Idea Vilariño

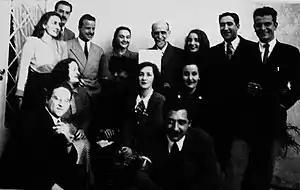
La Generación del 45 for the occasion of the visit of Juan Ramón Jiménez. From left to right: María Zulema Silva Vila, Manuel Arturo Claps, Carlos Maggi, María Inés Silva Vila, Juan Ramón Jiménez, Idea Vilariño, Emir Rodríguez Monegal, Ángel Rama. Sitting: José Pedro Díaz, Amanda Berenguer, Zenobia Camprubí, Ida Vitale, Elda Lago, and Manuel Flores Mora.

She participated in numerous literary ventures. She was one of the founders of the journals , and , between 1945 and 1955 (where she met Juan Ramón Jiménez); and she collaborated on other publications, such as , "La Opinión," "Brecha", "Asir," and "Texto crítico."